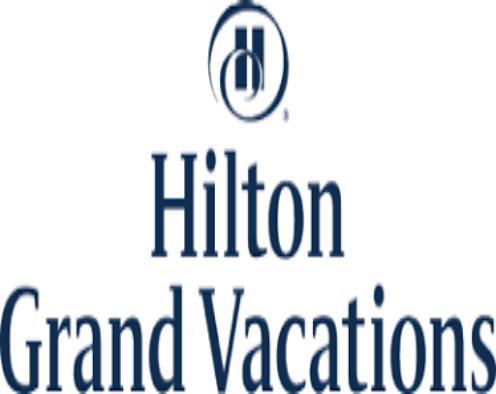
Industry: Others